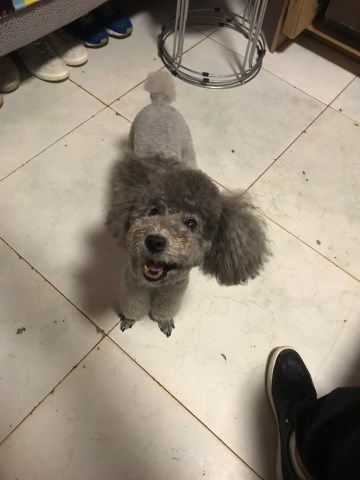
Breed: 2925-n000114-toy_poodle